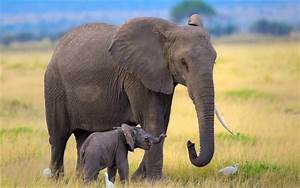
Label: elephant